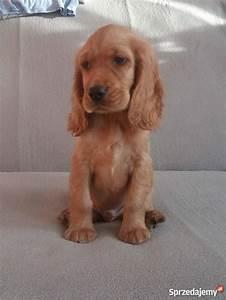
dog